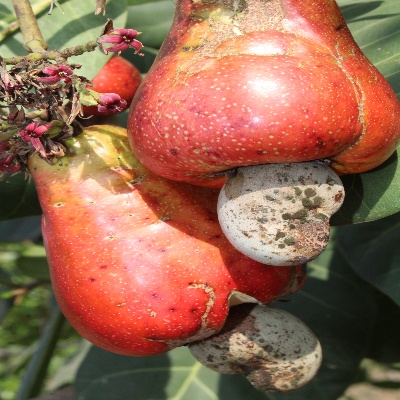
Crop: Cashew
Condition: healthy